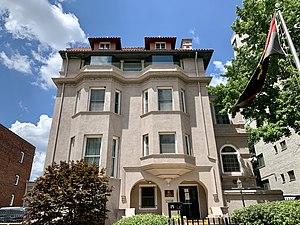
Cet article liste les représentations diplomatiques de l'Angola à l'étranger, en excluant les consulats honoraires. L'Angola est le deuxième pays après le Portugal à avoir ouvert un consulat à Macao en République populaire de Chine. Macao, comme l'Angola, a un héritage portugais.